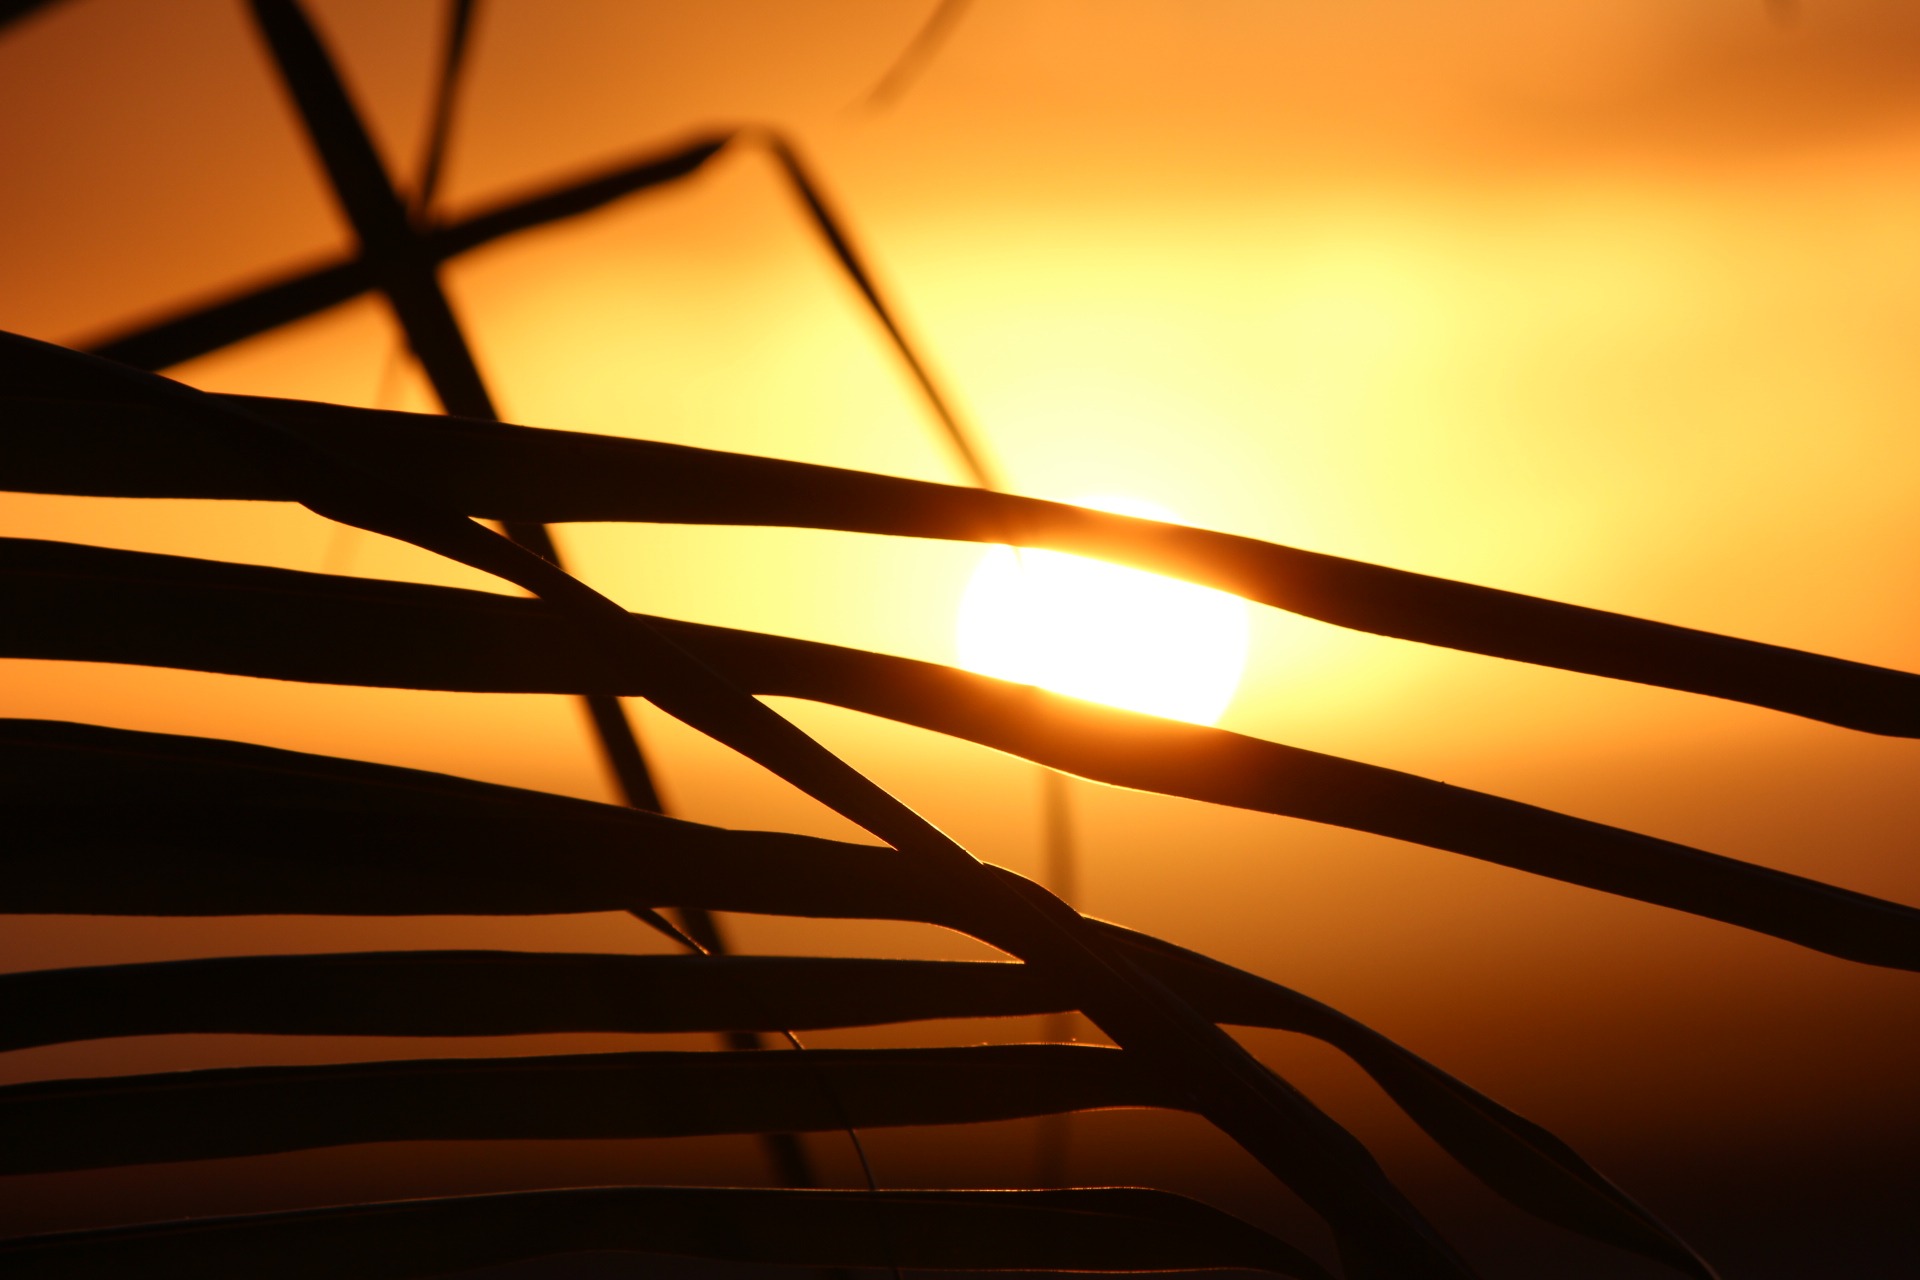
light, sunrise, sunset, palm tree, sunlight, evening, line, reflection, darkness, yellow, lighting, circle, symmetry, shape, cape verde